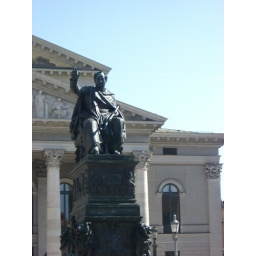
tour around muninch - mikes bike tours, statue of maximilian joseph I in front of the opera house